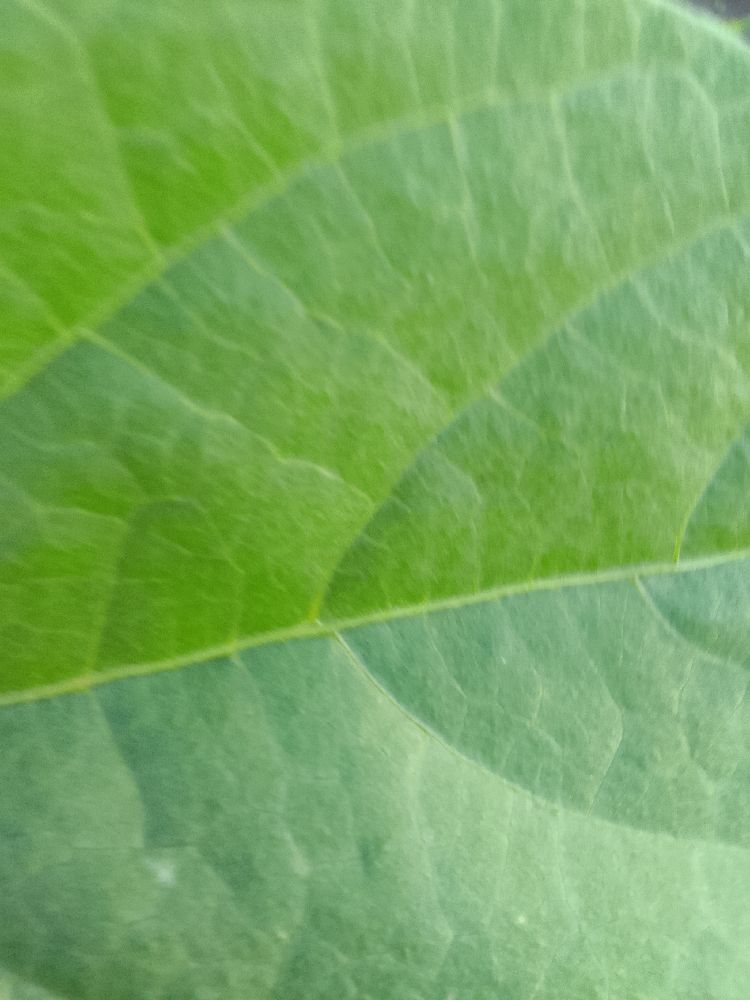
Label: healthy